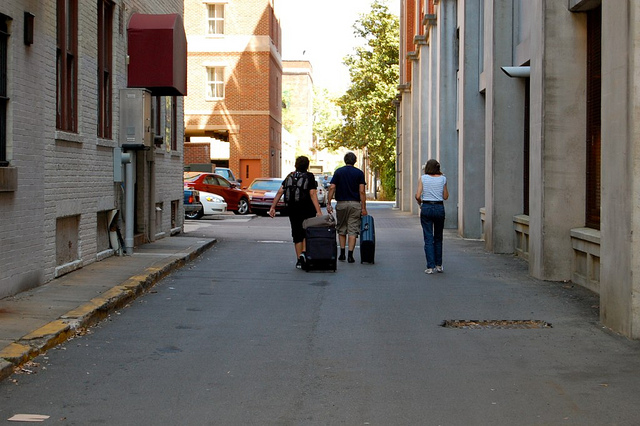
user: Given an image and a question. Answer the question in a short answer. Question: What are these people walking through? Short Answer:
assistant: alley